Art of the Low Countries

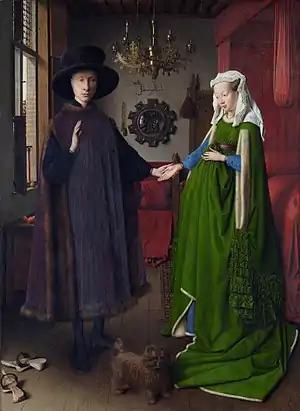
Jan van Eyck, "The Arnolfini Portrait", National Gallery, London.

The art of the Low Countries consists of painting, sculpture, architecture, printmaking, pottery, and other forms of visual art produced in the Low Countries, and since the 19th century in Belgium in the southern Netherlands and the Netherlands in the north.